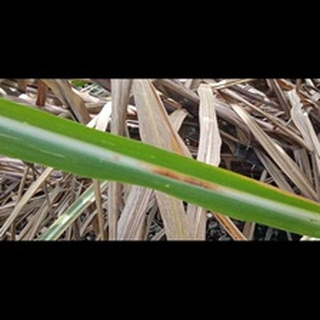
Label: sugarcane_red_rot